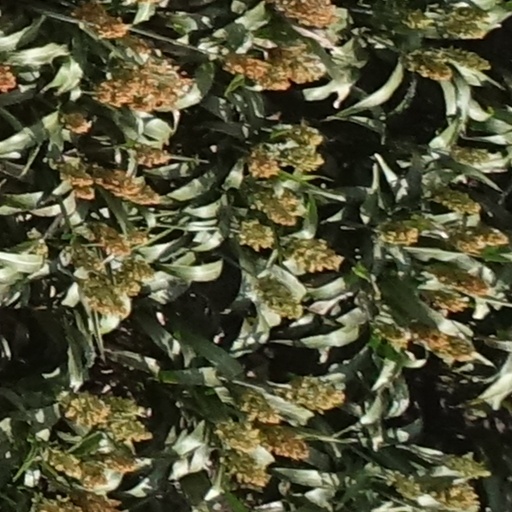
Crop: sorghum